Sang Sinxay

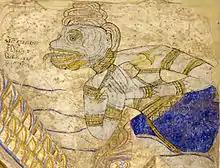
Depiction of the abduction of Sinxay and Soumountha by Nyak Koumphan.

The king sends them on a quest to rescue his sister. They end up at Sinxay’s palace again, and trick him into believing he is the one chosen by the king for the quest. The six brothers, Sinxay, Sangthong and Siho leave together, but upon meeting a giant snake the six flee in terror while Siho and Sinxay kill the snake. When they arrive at a river, the six brothers refuse to proceed further. Sinxay leaves Siho to protect them, and sets off to rescue Soumountha along with Sangthong.